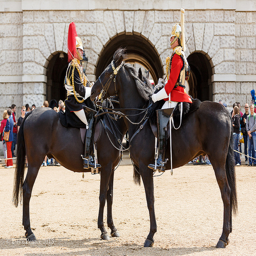
Some guys in very fancy uniforms on top of horses.
The two men are in uniforms on horses.
A couple of soldiers riding on the back of brown horses.
There are two who are sitting on horses.
The two men are sitting on horses facing each other